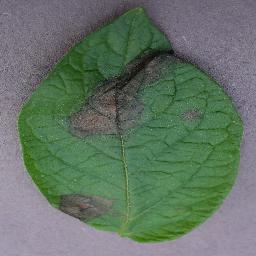
Label: Potato___Late_blight